History of Harringay (1750–1880)

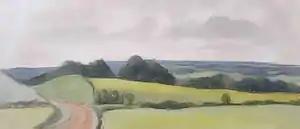
Harringay Park & GNR, c. 1870. The house is hidden by the trees at the centre of the picture .

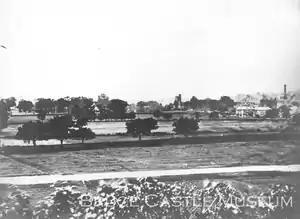
This badly degraded photo from c.1860 shows the view looking west across Harringay from the end of West Green Road.

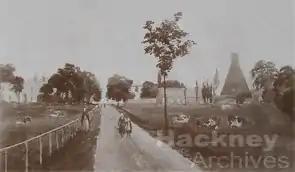
Hermitage Road looking towards Green Lanes Harringay, 1880. The tile kilns can be seen on the right.

To the east of Green Lanes, although building activity was still very limited during this period, a number of houses were built.